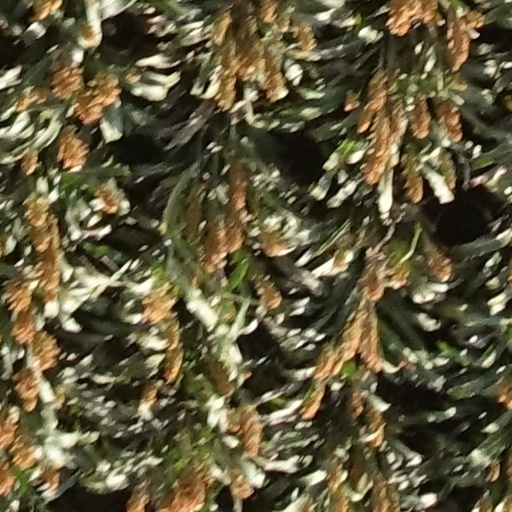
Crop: sorghum